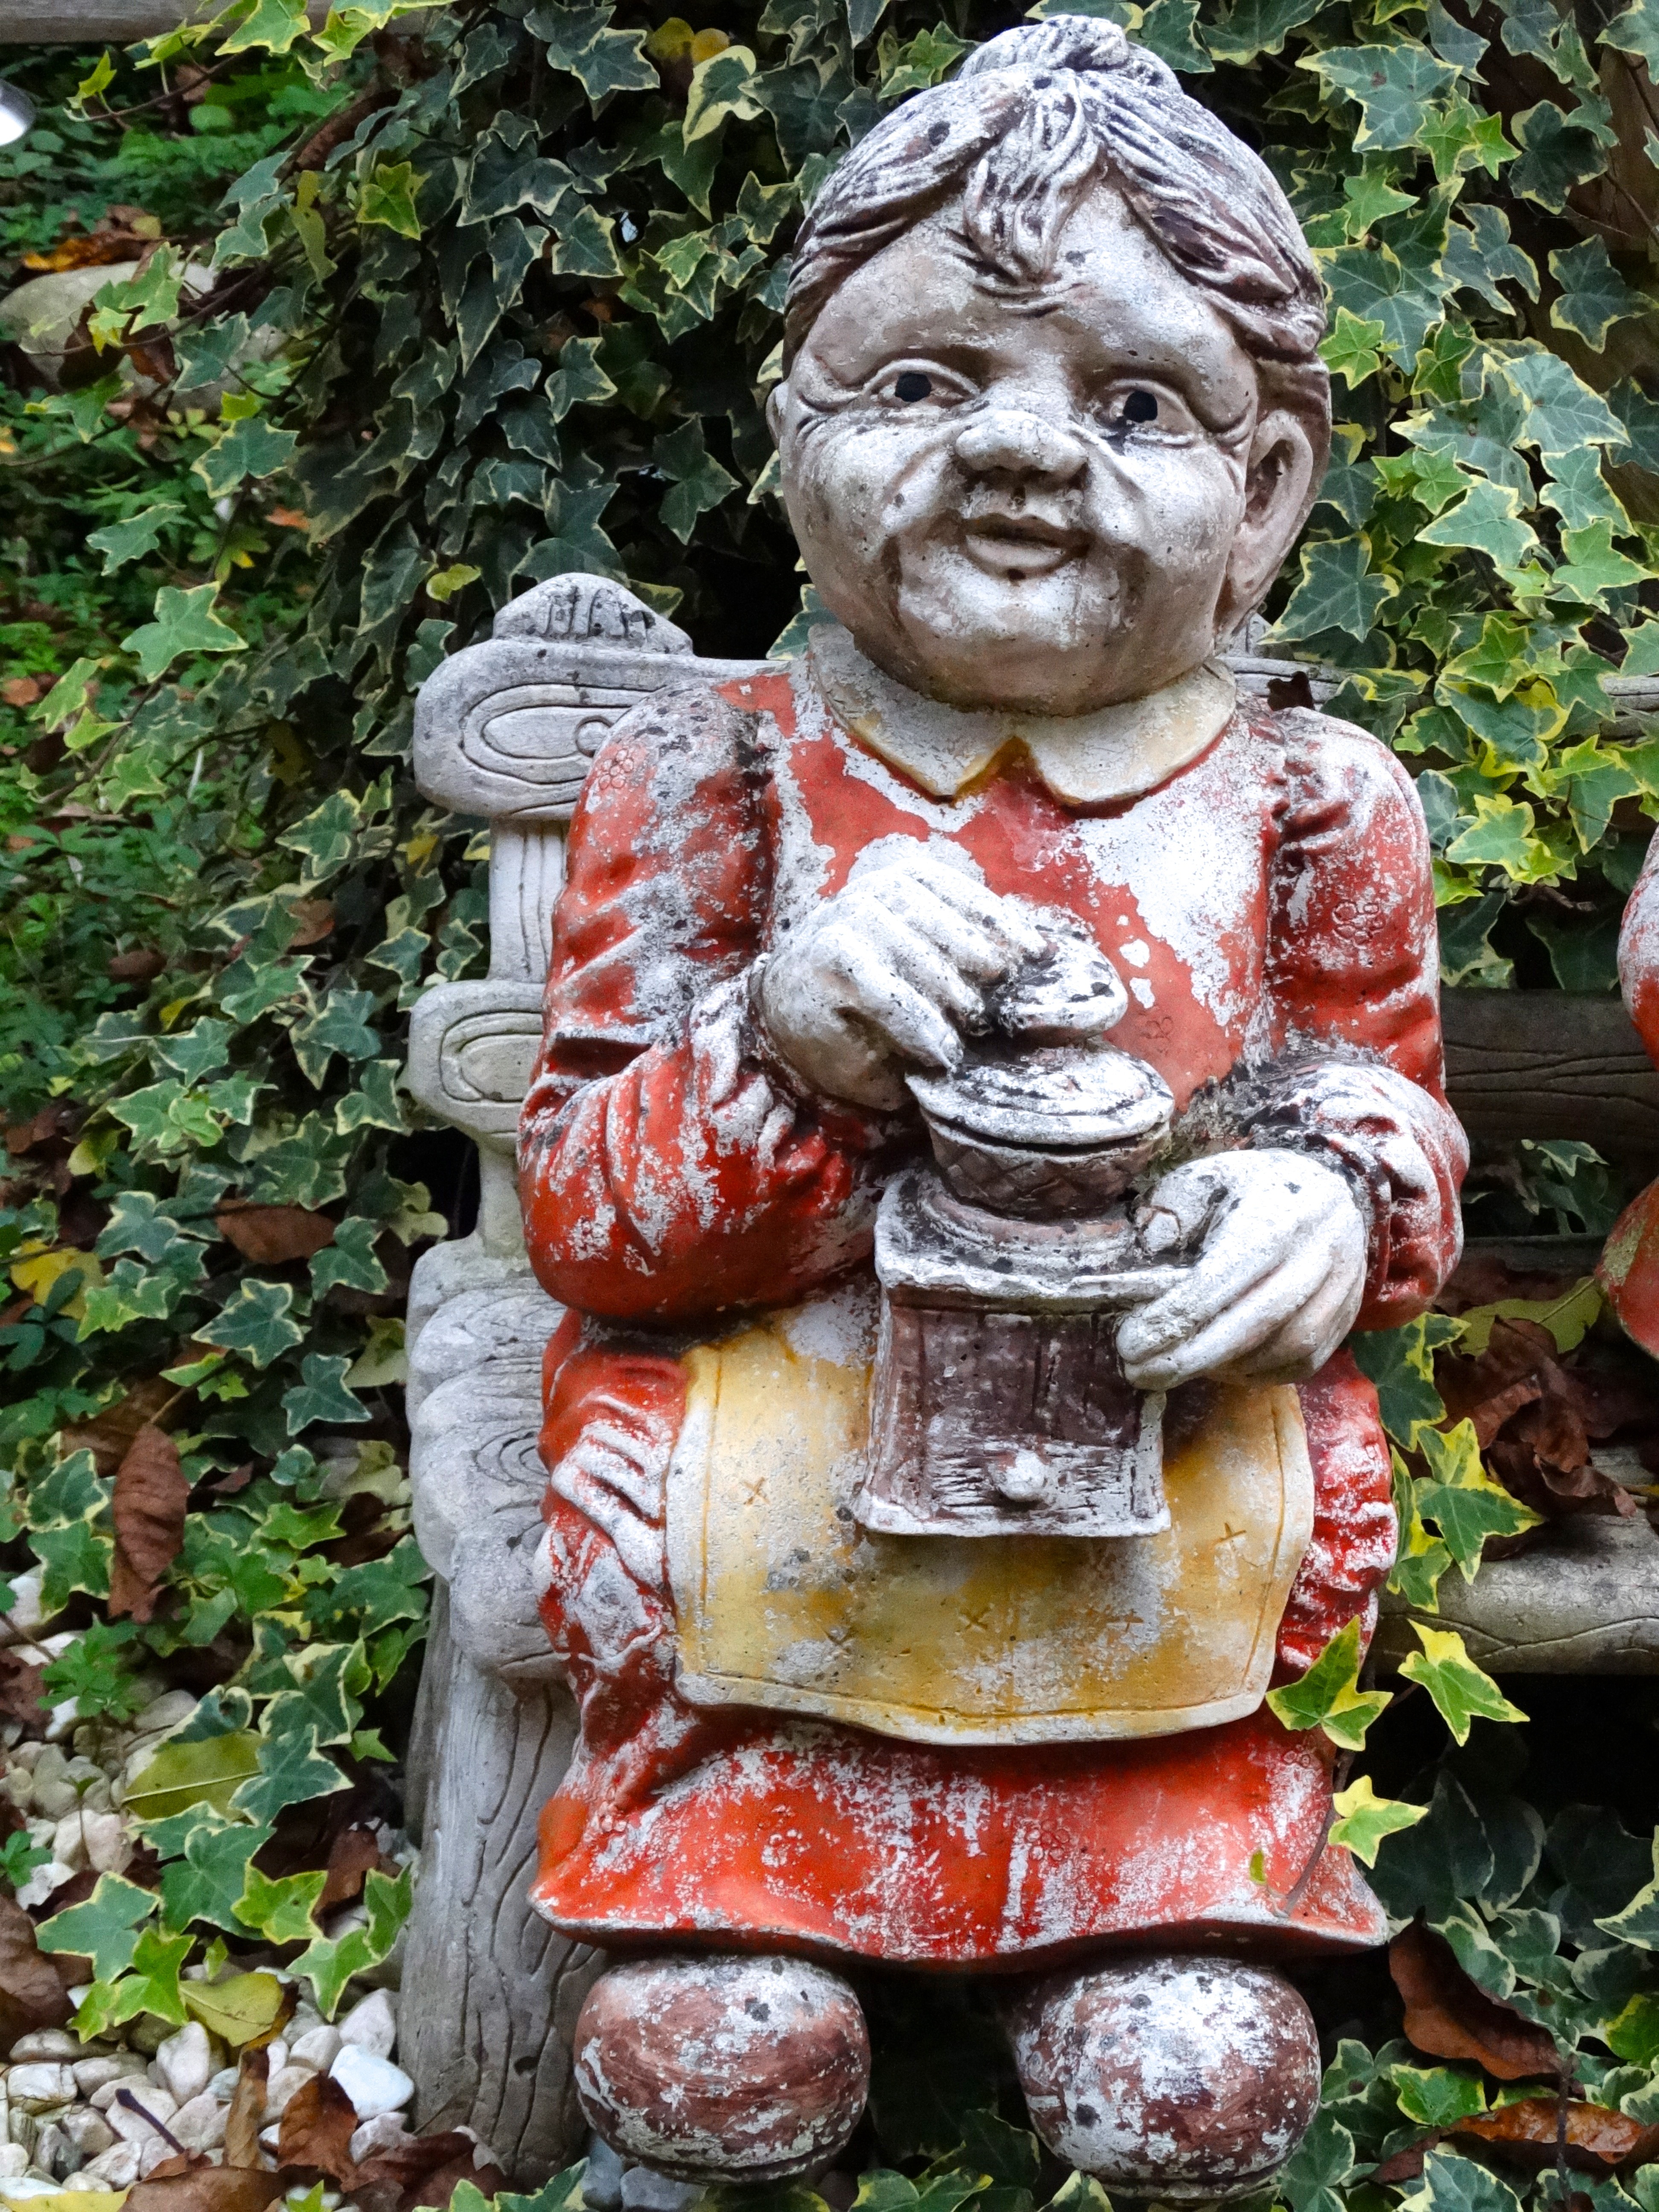
woman, monument, statue, decoration, garden, sculpture, art, temple, carving, stone figure, garden gnome, fictional character, lawn ornament